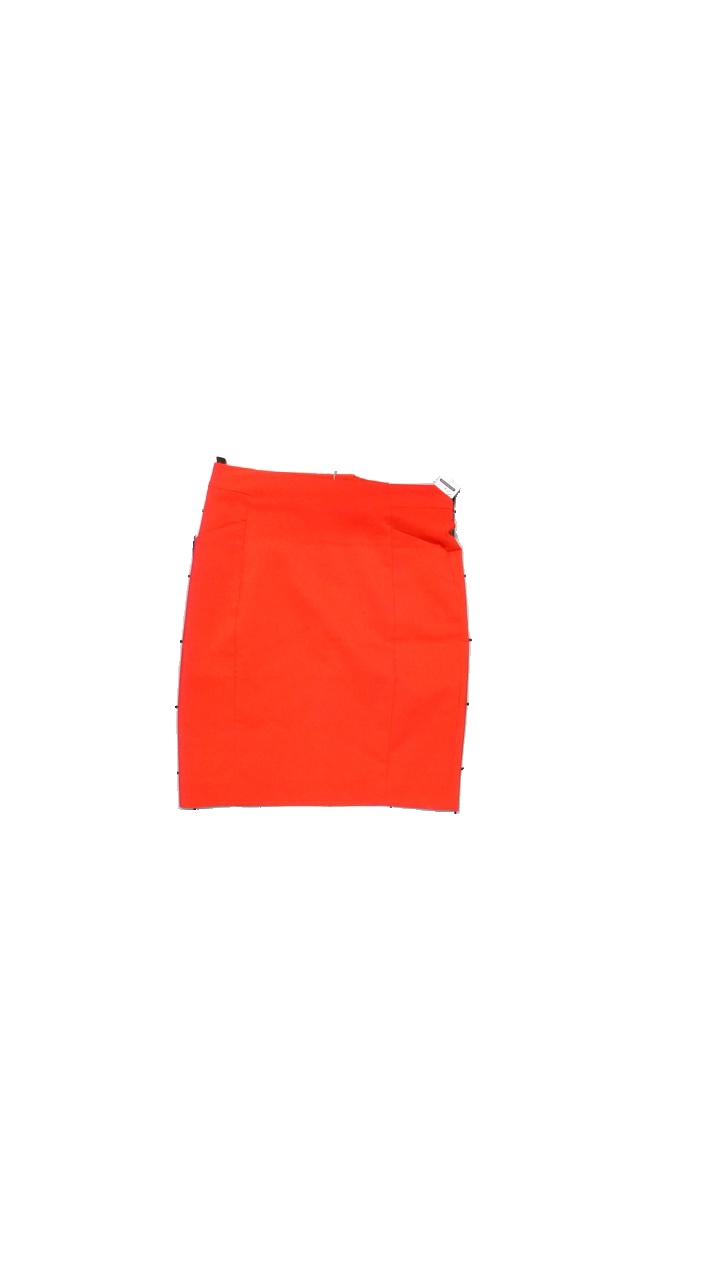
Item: Skirt (Ladies)
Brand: H&m
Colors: Red
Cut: Regular, Tight
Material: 61% cotton, 34% polyester, 5% elastane
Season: All
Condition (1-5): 4
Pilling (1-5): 5
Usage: Reuse
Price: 50-100